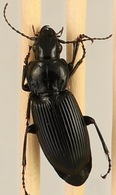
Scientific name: Pterostichus melanarius melanarius
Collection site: Steigerwaldt-Chequamegon NEON (STEI), plot STEI_004